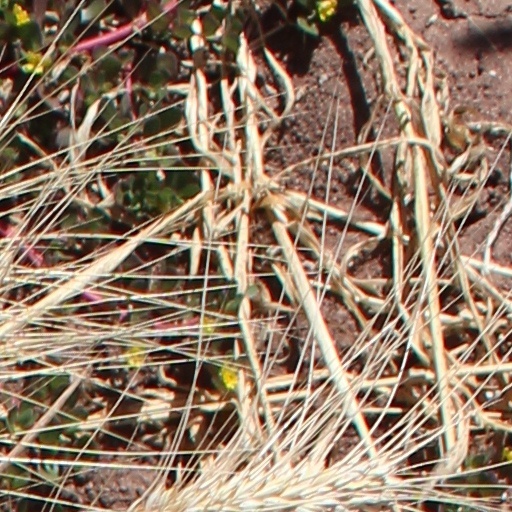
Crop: wheat